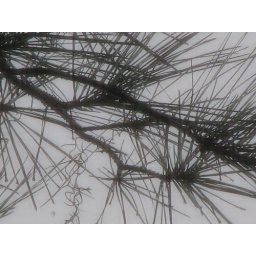
Another long distance shot of the pine branch through the porch screen -manual focus - in the rain.